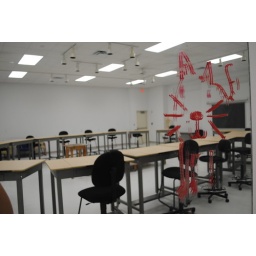
Someone painted a cat on a mirror in one of the art rooms. It was cute.